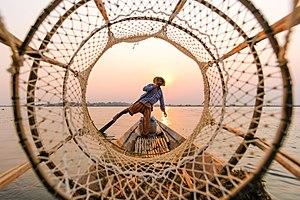
Le lac Inle est un lac d'eau douce situé dans les montagnes de l'État shan, dans l'Est de la Birmanie. C'est une destination touristique majeure du pays, dont c'est le second plus grand lac, avec une surface estimée de 12 000 hectares, et un des plus hauts, à 884 m. Sa profondeur moyenne n'est que de 2,10 m à la saison sèche mais elle peut dépasser 4 m à la saison des pluies.